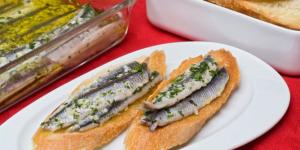
anchoas marinadas en zumo de frutas y pimienta